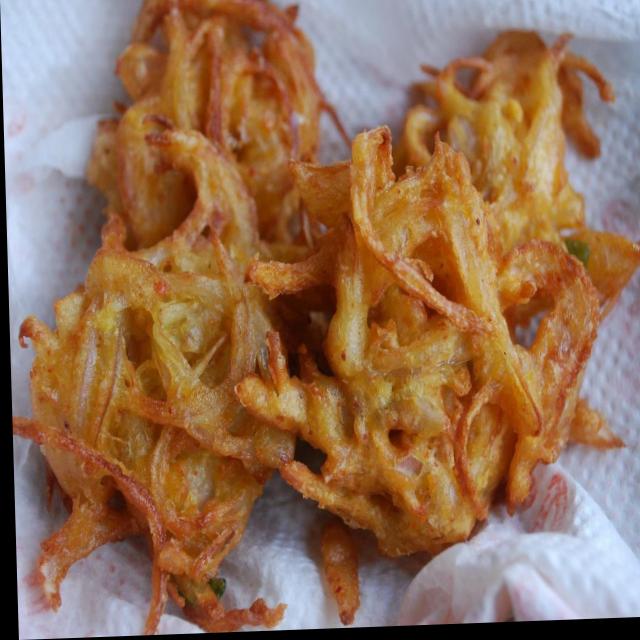
Dish: pakode